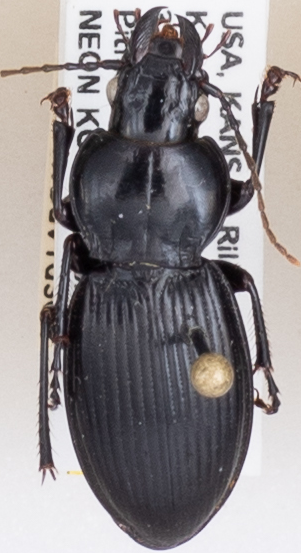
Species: Cyclotrachelus sodalis colossus
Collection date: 2020-07-01
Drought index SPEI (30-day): -0.674
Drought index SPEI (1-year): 0.786
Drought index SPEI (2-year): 1.85